Witold Wojtkiewicz

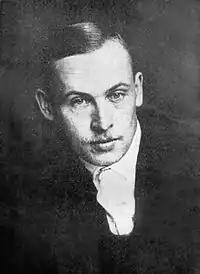
Self-portrait (date unknown)

Witold Wojtkiewicz (29 December 1879, Warsaw – 14 June 1909, Warsaw) was a Polish painter, illustrator and printmaker. Although generally considered an Expressionist, some of his works are precursors of Surrealism.